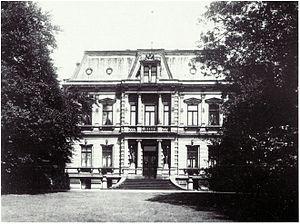
Gustav Selve, né le 28 février 1842 à Lüdenscheid-Peddensiepen et mort le 7 novembre 1909 à Bonn, est un industriel allemand.